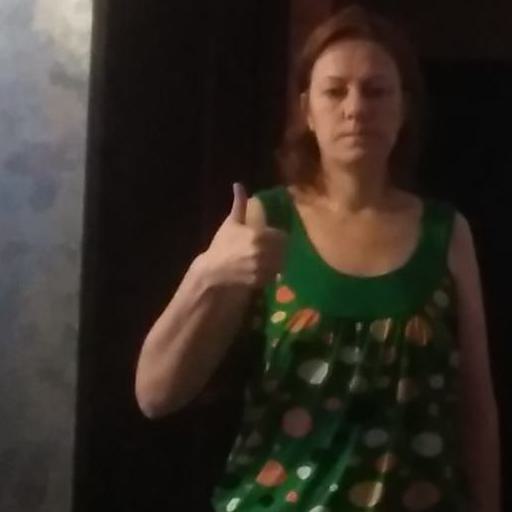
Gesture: like